Fernando Pacheco

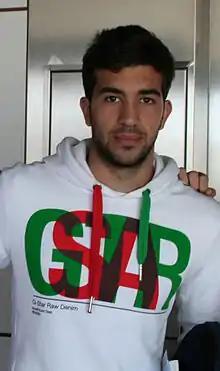
Pacheco in 2014

Fernando Pacheco Flores (born 18 May 1992) is a Spanish professional footballer who plays as a goalkeeper.